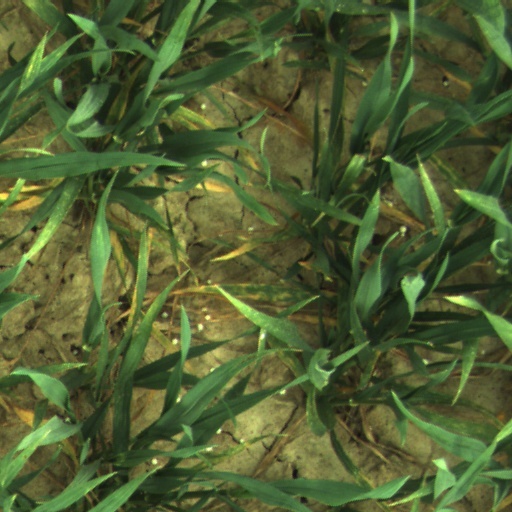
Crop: wheat